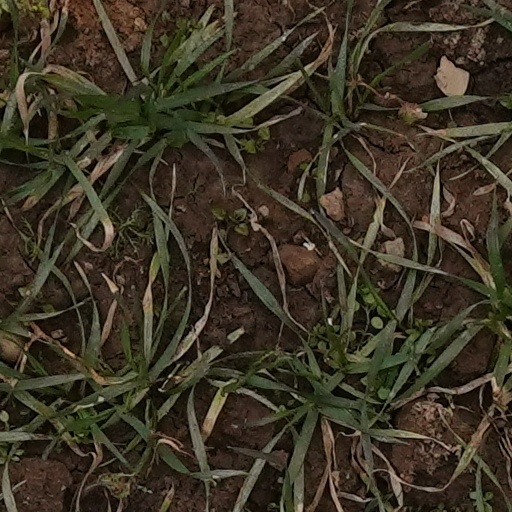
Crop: wheat